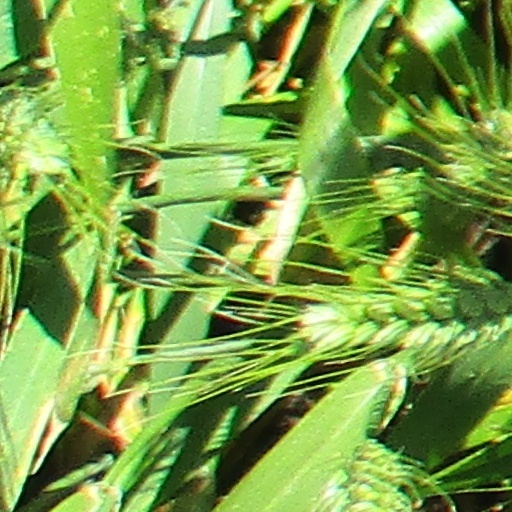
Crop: wheat